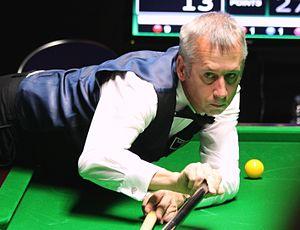
Nigel Bond, né le 15 novembre 1965, est un joueur professionnel anglais de snooker.